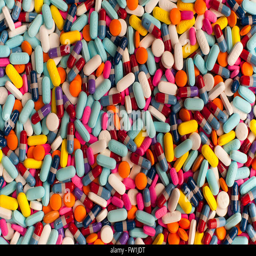
a big pile of multicolored assortment of pills